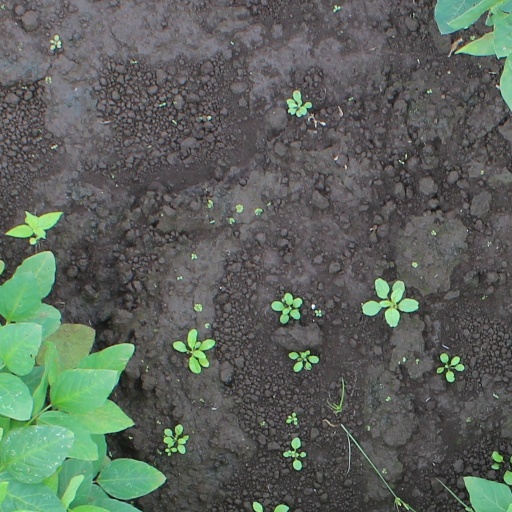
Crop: soybean